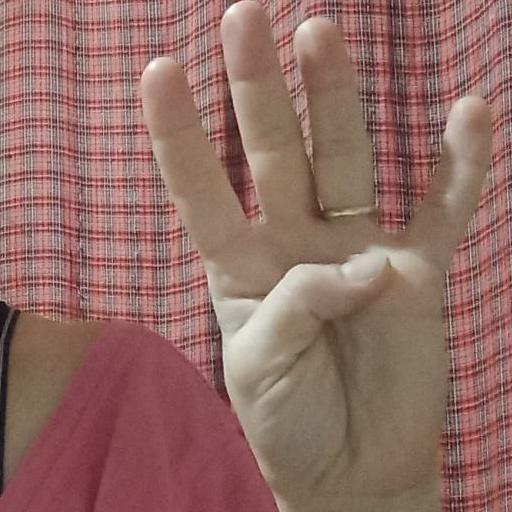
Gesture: four